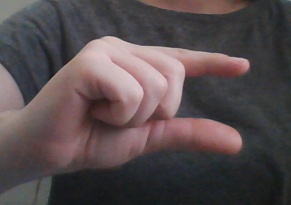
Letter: dal